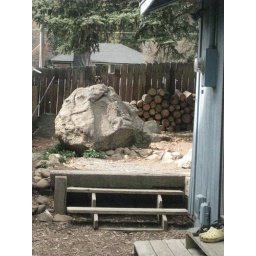
The meditation rock in the back yard. The shoes are outside the sliding doors to my room.